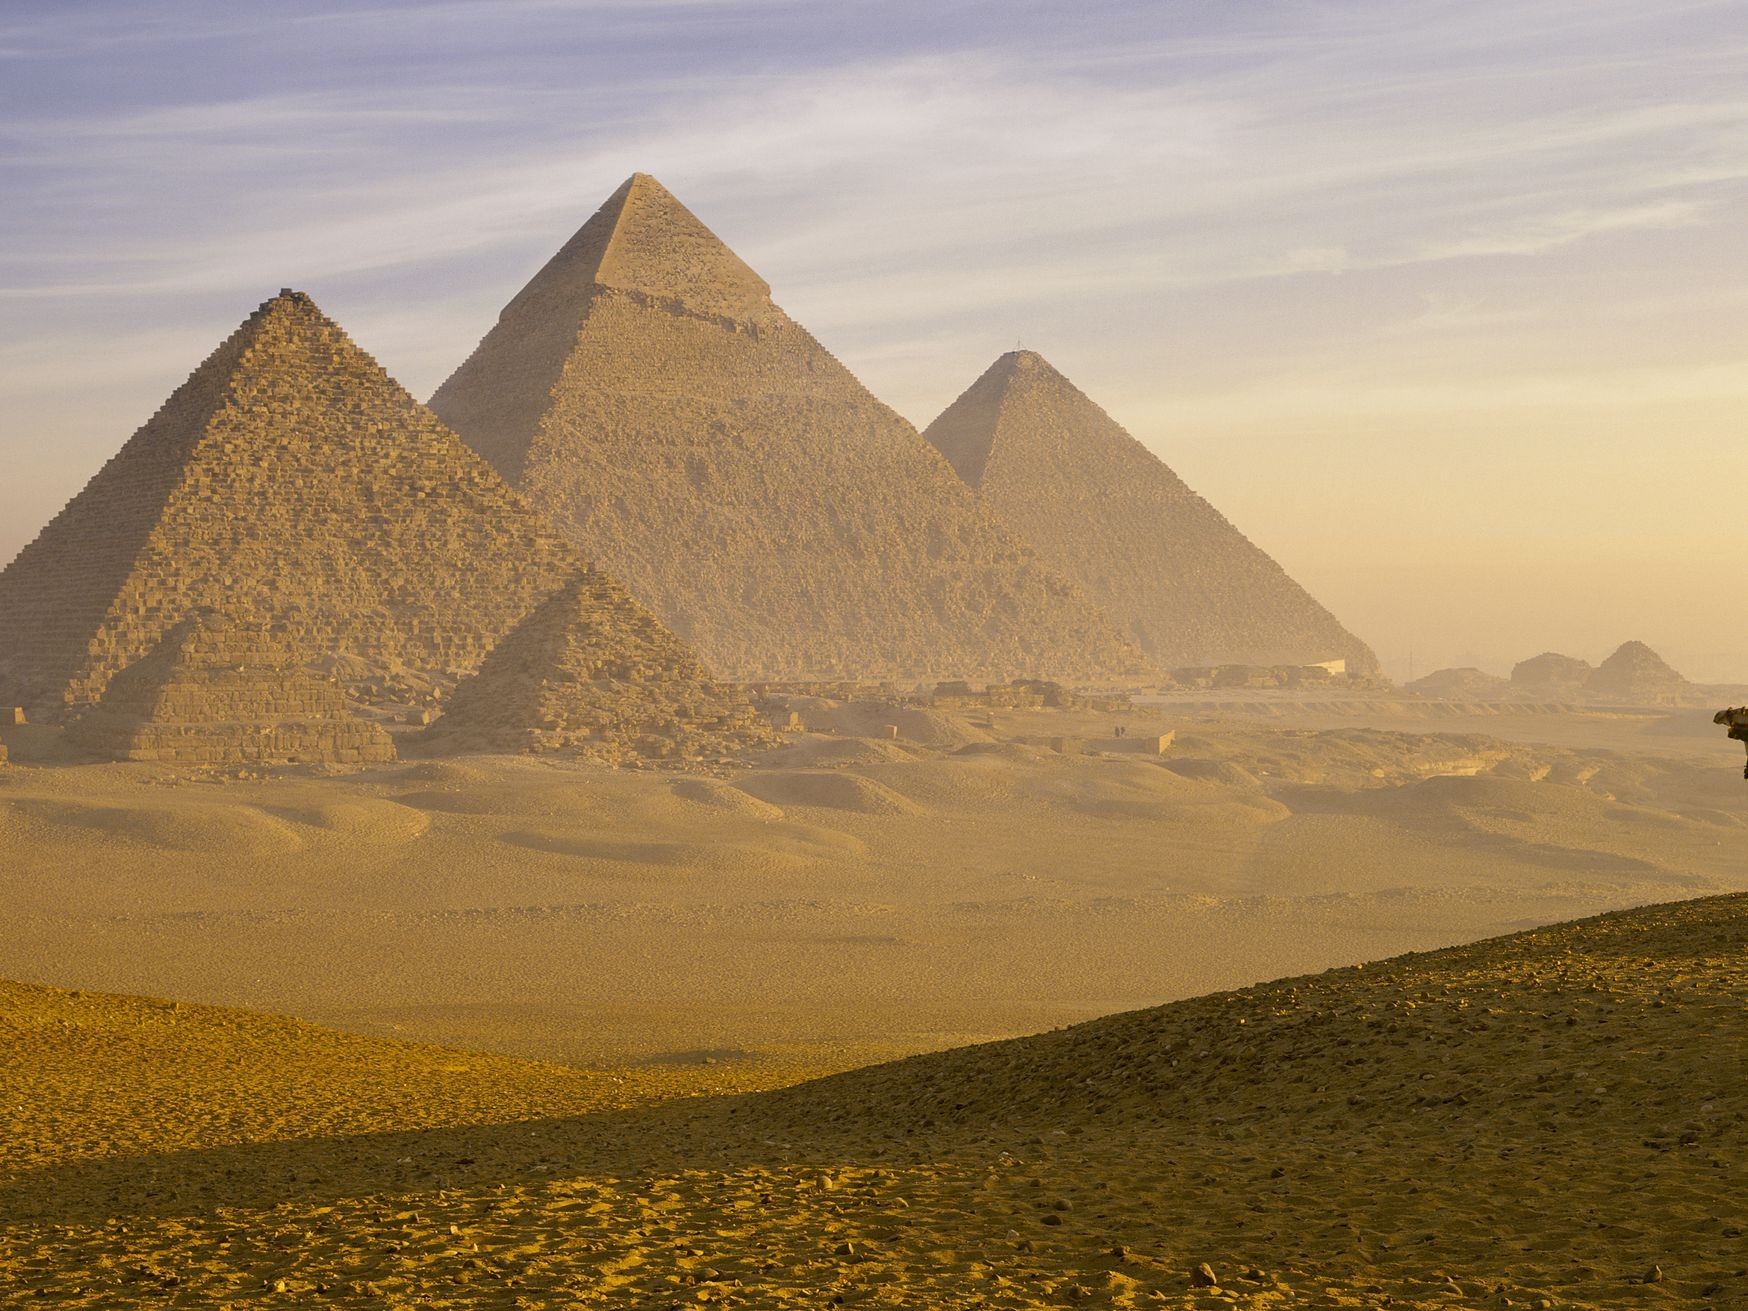
Landmark: Pyramids of Giza